Mari Konno

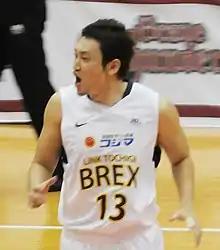
Ryuzo Anzai

She has been married to Ryuzo Anzai, a head coach of the Tochigi Brex.